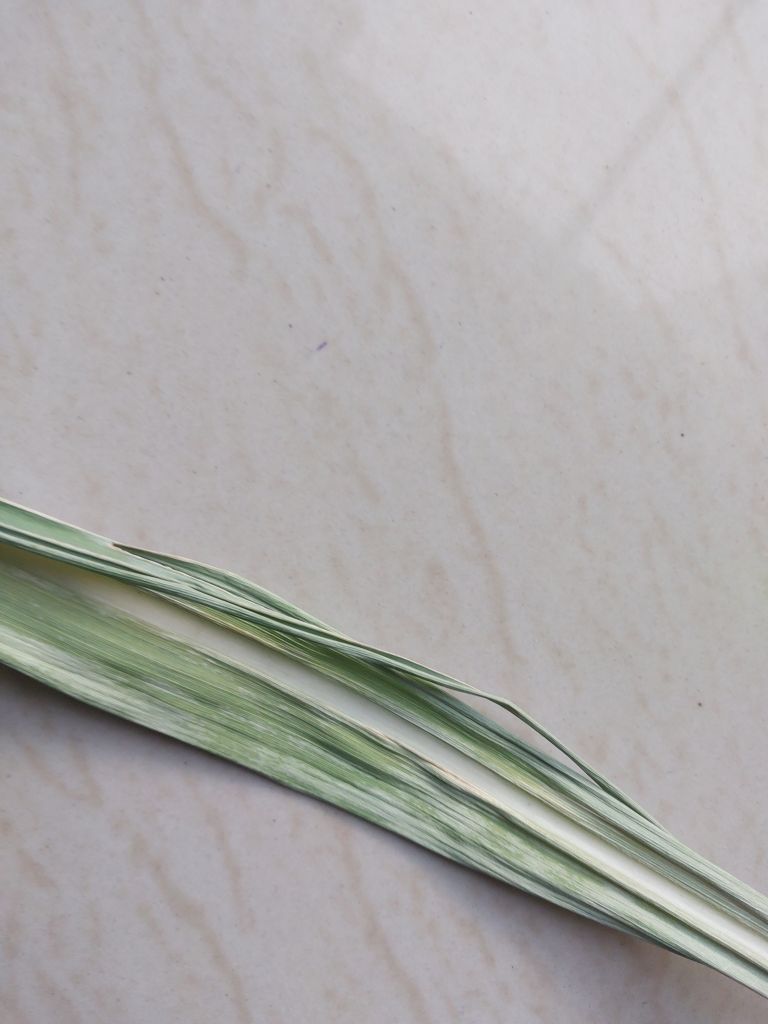
Label: Smut